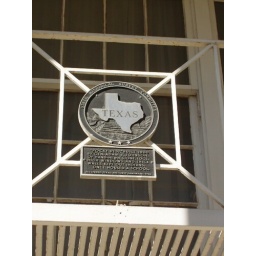
Built 1860 by Gen. Adam R. Johnson. Of hand-hewn stone, logs. High windows and thick walls kept out Indians.